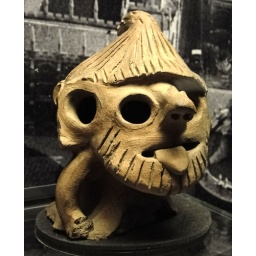
Chimney pot, ceramic, 1300-1400, from roof of a house in High Street, Oxford.